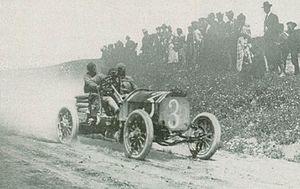
Francesco Ciuppa vainqueur de la Targa Florio en 1909 sur S.P.A. - La Vie au Grand Air du 15 mai 1909, p.312
Le baron Francesco Ciuppa, né le 29 mai 1875, est un ancien pilote automobile italien habitant de Palerme.